Cantonnier Lode

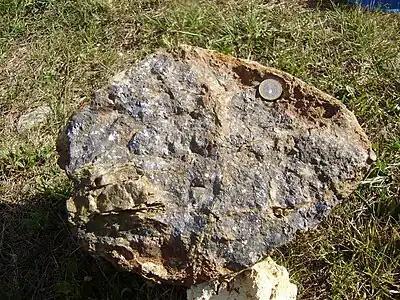
Massive galena coating of the 20 centimetre wide northern quartz band

The lode lies about 2 kilometers east of the town of Nontron, the northern "subpréfecture" of the Dordogne. It can be reached via a small left side stream of the Bandiat River; the stream starts at the hamlet of "Brégout", flows to the Northwest past the lode and merges just upstream from "Moulin de Bord" with the Bandiat. Higher up on its left hillslope passes the D 707 from Nontron to Saint-Pardoux-la-Rivière. The lode is known to be at least 70 meters long ending at an elevation of 185 meters near the left bank of the stream.